WMRQ-FM

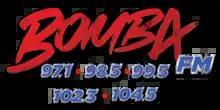
Logo before 101.7 translator sign on

W272DO was sold to Red Wolf Broadcasting from Connoisseur Media in January 2018. On January 15, the translator immediately ceased simulcasting WPLR-HD2, the alternative format known as "Mod", and began carrying "Bomba".